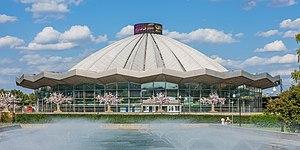
Le Grand cirque d’État de Moscou est un cirque russe non itinérant qui réalise ses spectacles dans une salle de 3 400 places qui lui est dédiée. La salle est située boulevard Vernadski à Moscou au sud-ouest du centre ville sur la rive droite de la Moskova. La salle dispose de cinq pistes qui s'escamotent chacune dédiée à un type de spectacle : équestre, sur glace, aquatique, illusion et lumières. La salle en amphithéâtre a une superficie de 3000 m² et une hauteur de 31 mètres. Elle est en partie sous le niveau du sol : la partie émergée comporte des parois en verre et est coiffée d'un dôme.